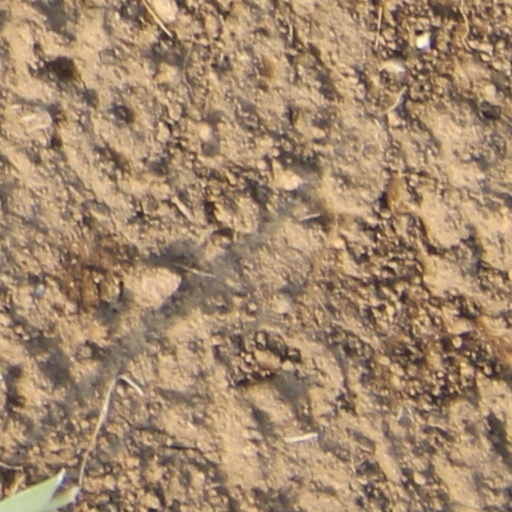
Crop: wheat